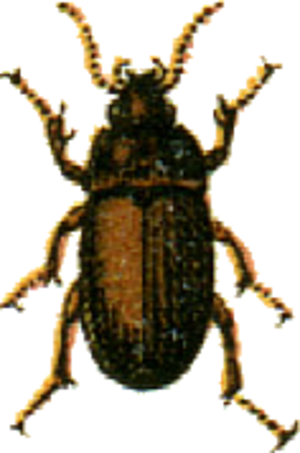
This file has been extracted from another file: Jacobs06.jpg